Mahapurush O Kapurush

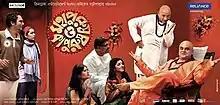

Mahapurush O Kapurush is a 2013 Indian Bengali language comedy drama film written and directed by Aniket Chattopadhyay.